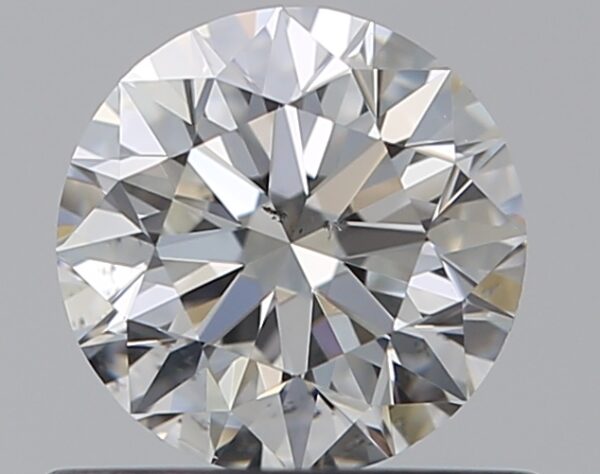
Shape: round
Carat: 0.55
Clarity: VS2
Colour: G
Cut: EX
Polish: EX
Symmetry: EX
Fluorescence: N
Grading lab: GIA
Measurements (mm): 5.2 x 5.23 x 3.27